Mount Florida railway station

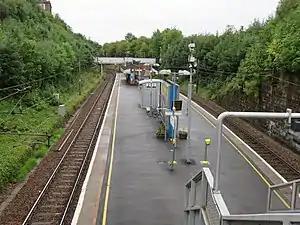
The station seen in 2015

Mount Florida railway station is a staffed island platform station on the Cathcart Circle. It serves the Mount Florida and Battlefield areas of Glasgow, Scotland and can get busy on event days at Hampden Park as it is the closest station to the stadium. Services are provided by ScotRail on behalf of Strathclyde Partnership for Transport.